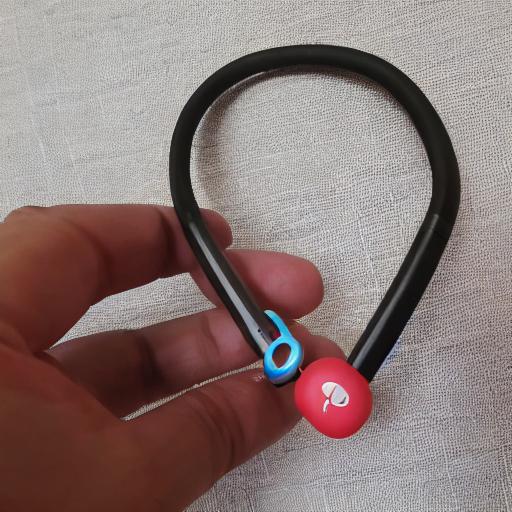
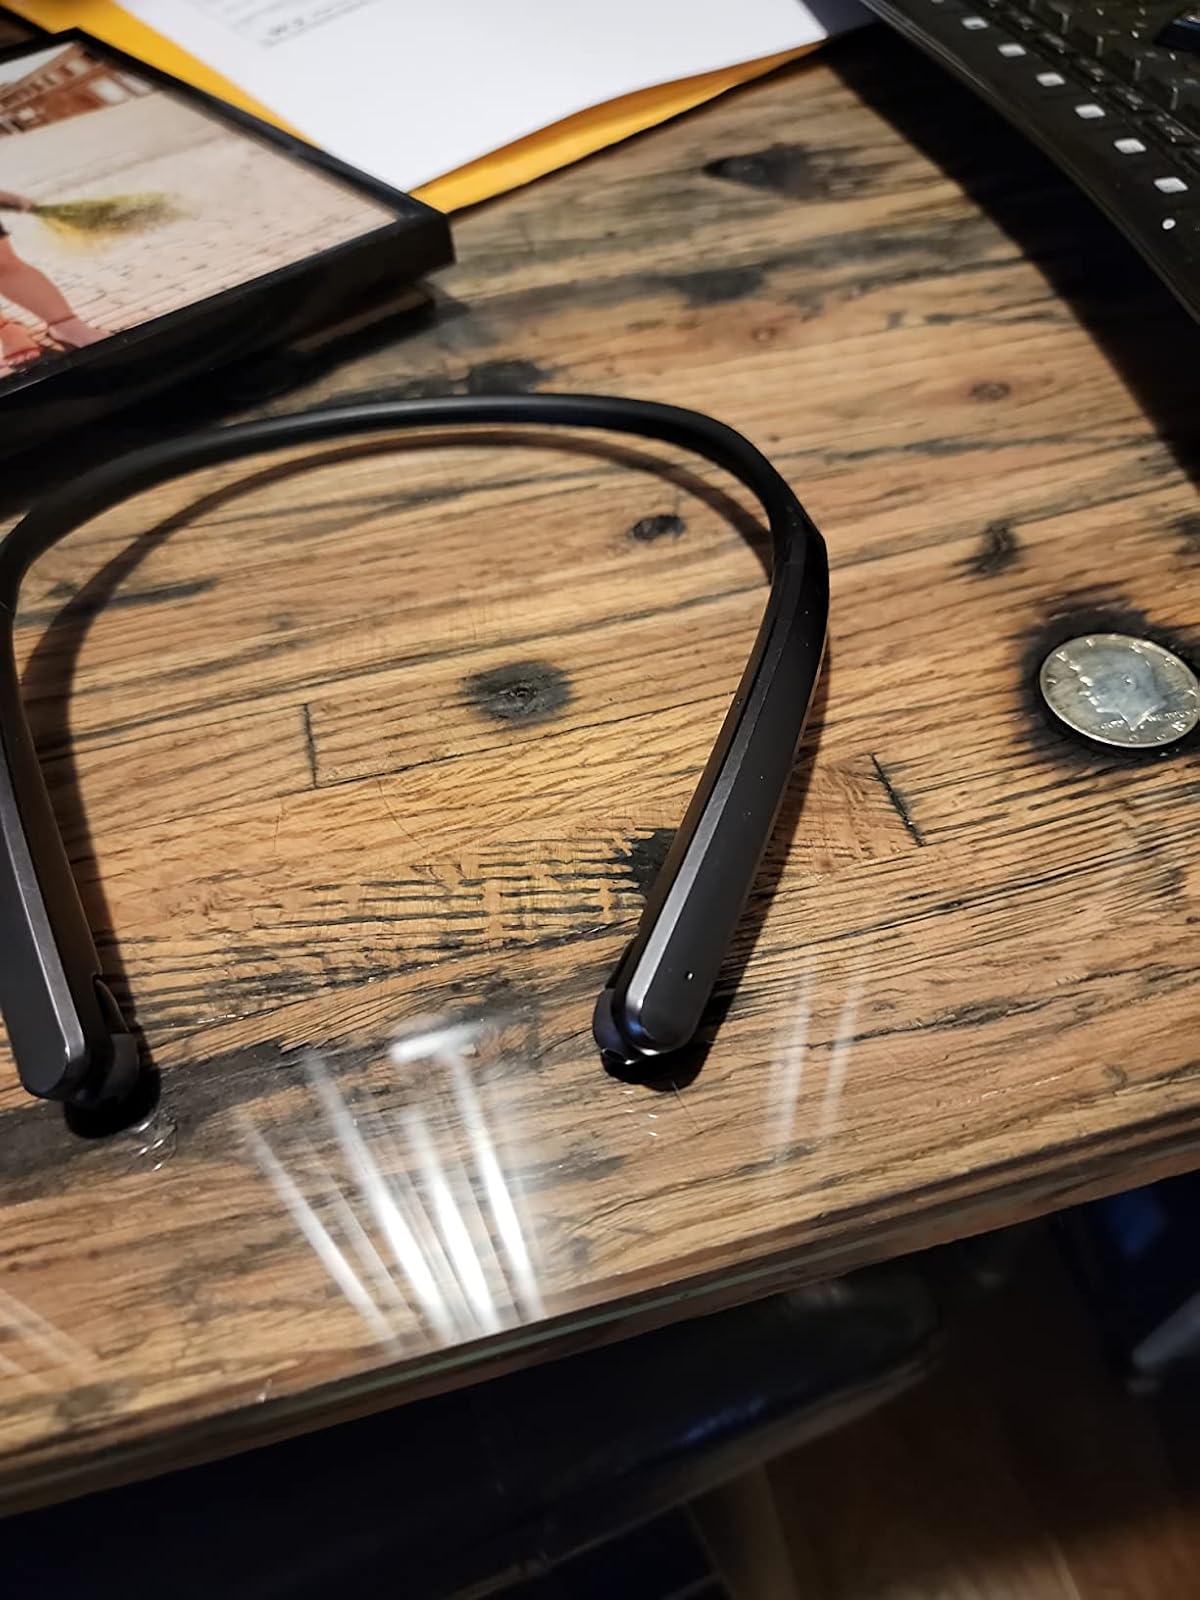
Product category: earbuds
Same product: no